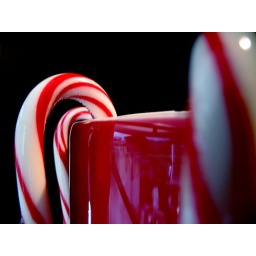
Candy Canes were hung on the red bowls in the kitchen cabinets. The black cabinets provided quite the contrast.